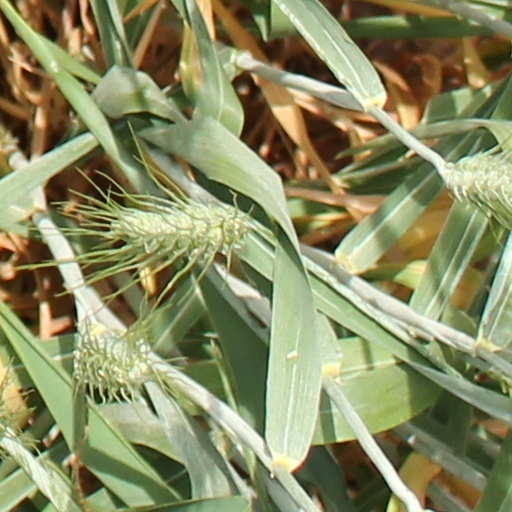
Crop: wheat